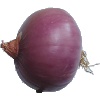
Label: Onion Red Peeled 1